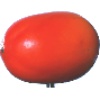
Label: Kaki 1